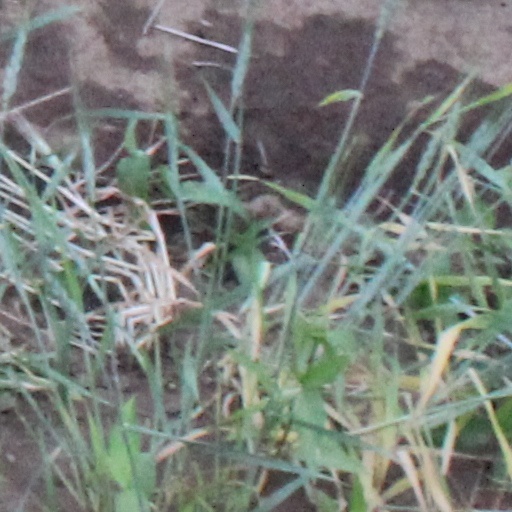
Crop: wheat